MacCrimmon (piping family)

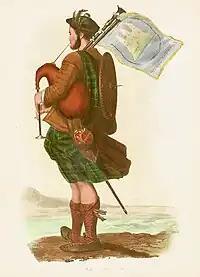
"Mac Cruimin" a Victorian era depiction of a MacCrimmon piper to MacLeod of MacLeod, illustrated by R. R. McIan, from "The Clans of the Scottish Highlands", published in 1845. Clearly influenced by the earlier formal painting of a Clan Grant Piper i 1714.

The MacCrimmons (Gaelic: "MacCruimein") is a Scottish family that served as pipers to the chiefs of Clan MacLeod for several generations. The MacCrimmon kindred was centred at Borreraig near the Clan MacLeod seat at Dunvegan on the Isle of Skye. At Borreraig the MacCrimmons conducted one of the best known "piping colleges" in the Highlands of Scotland.